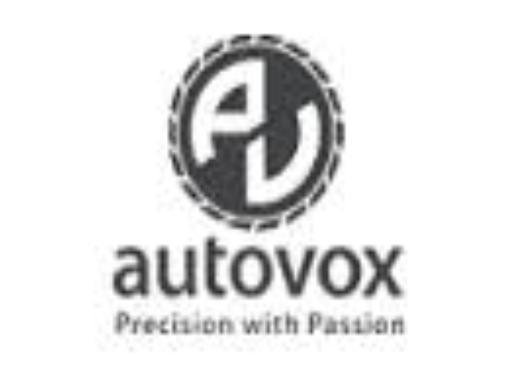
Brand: Autovox
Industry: Transportation